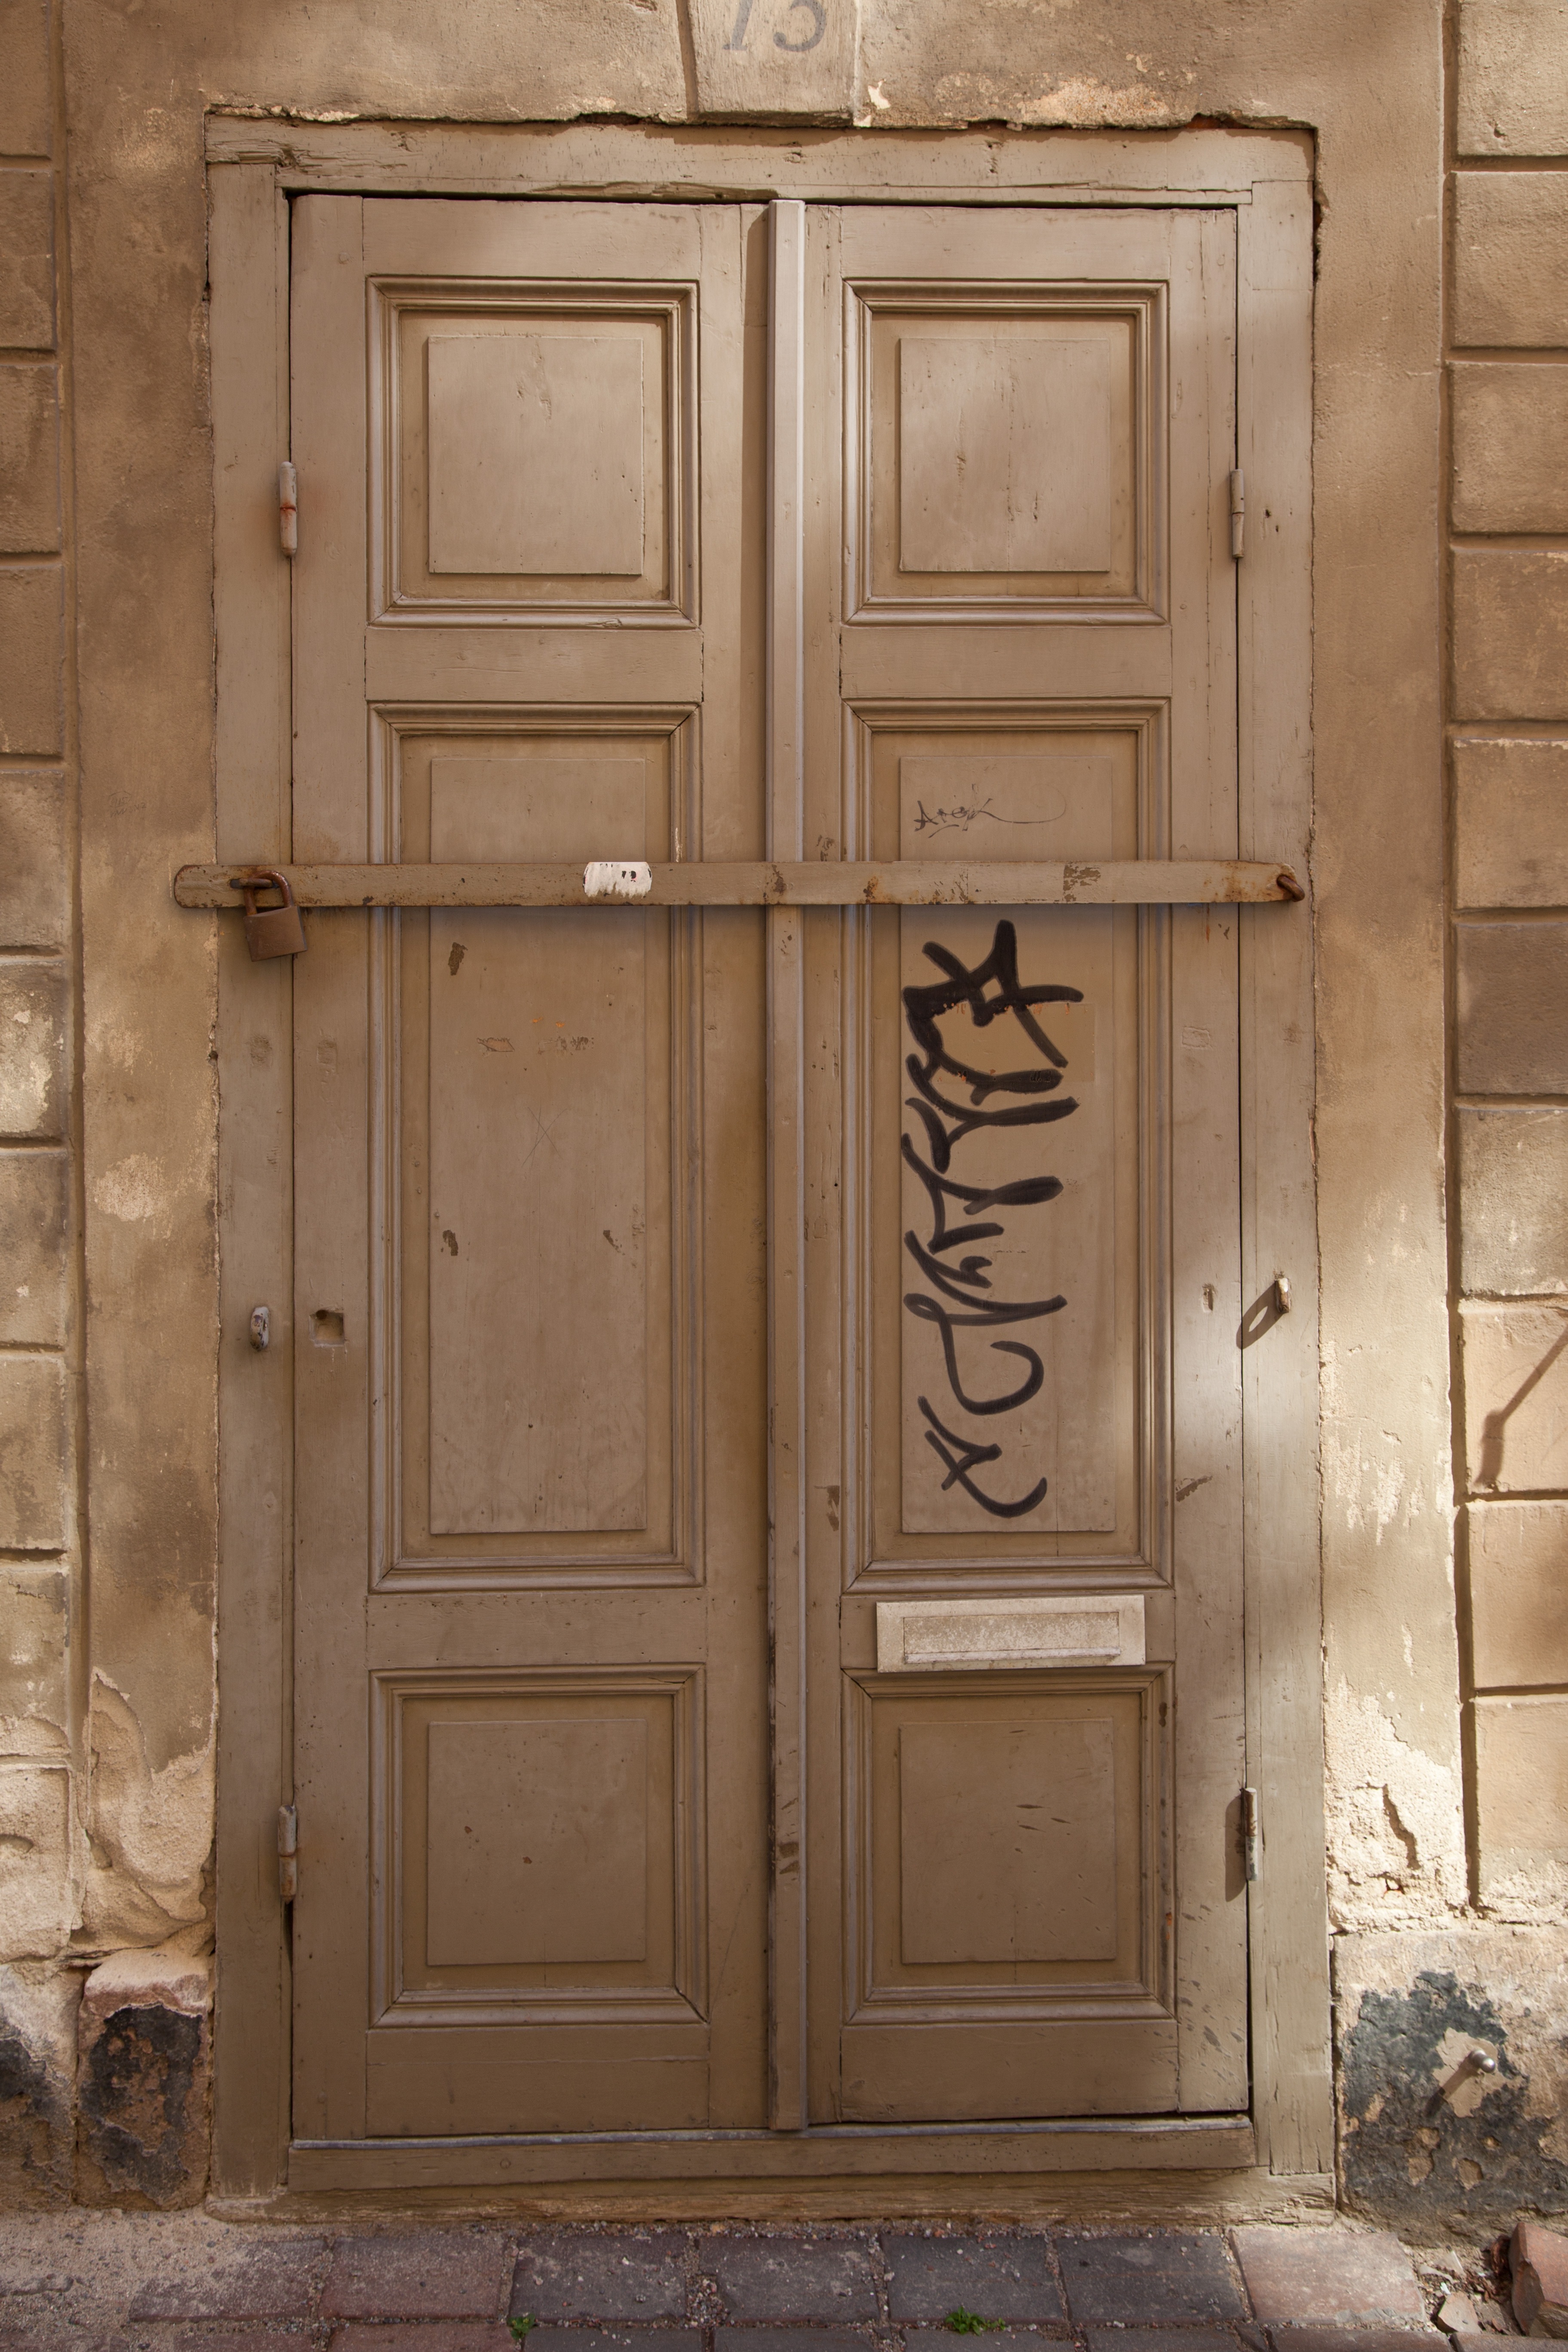
wood, alley, furniture, door, sweden, stockholm, cupboard, the old town, cabinetry